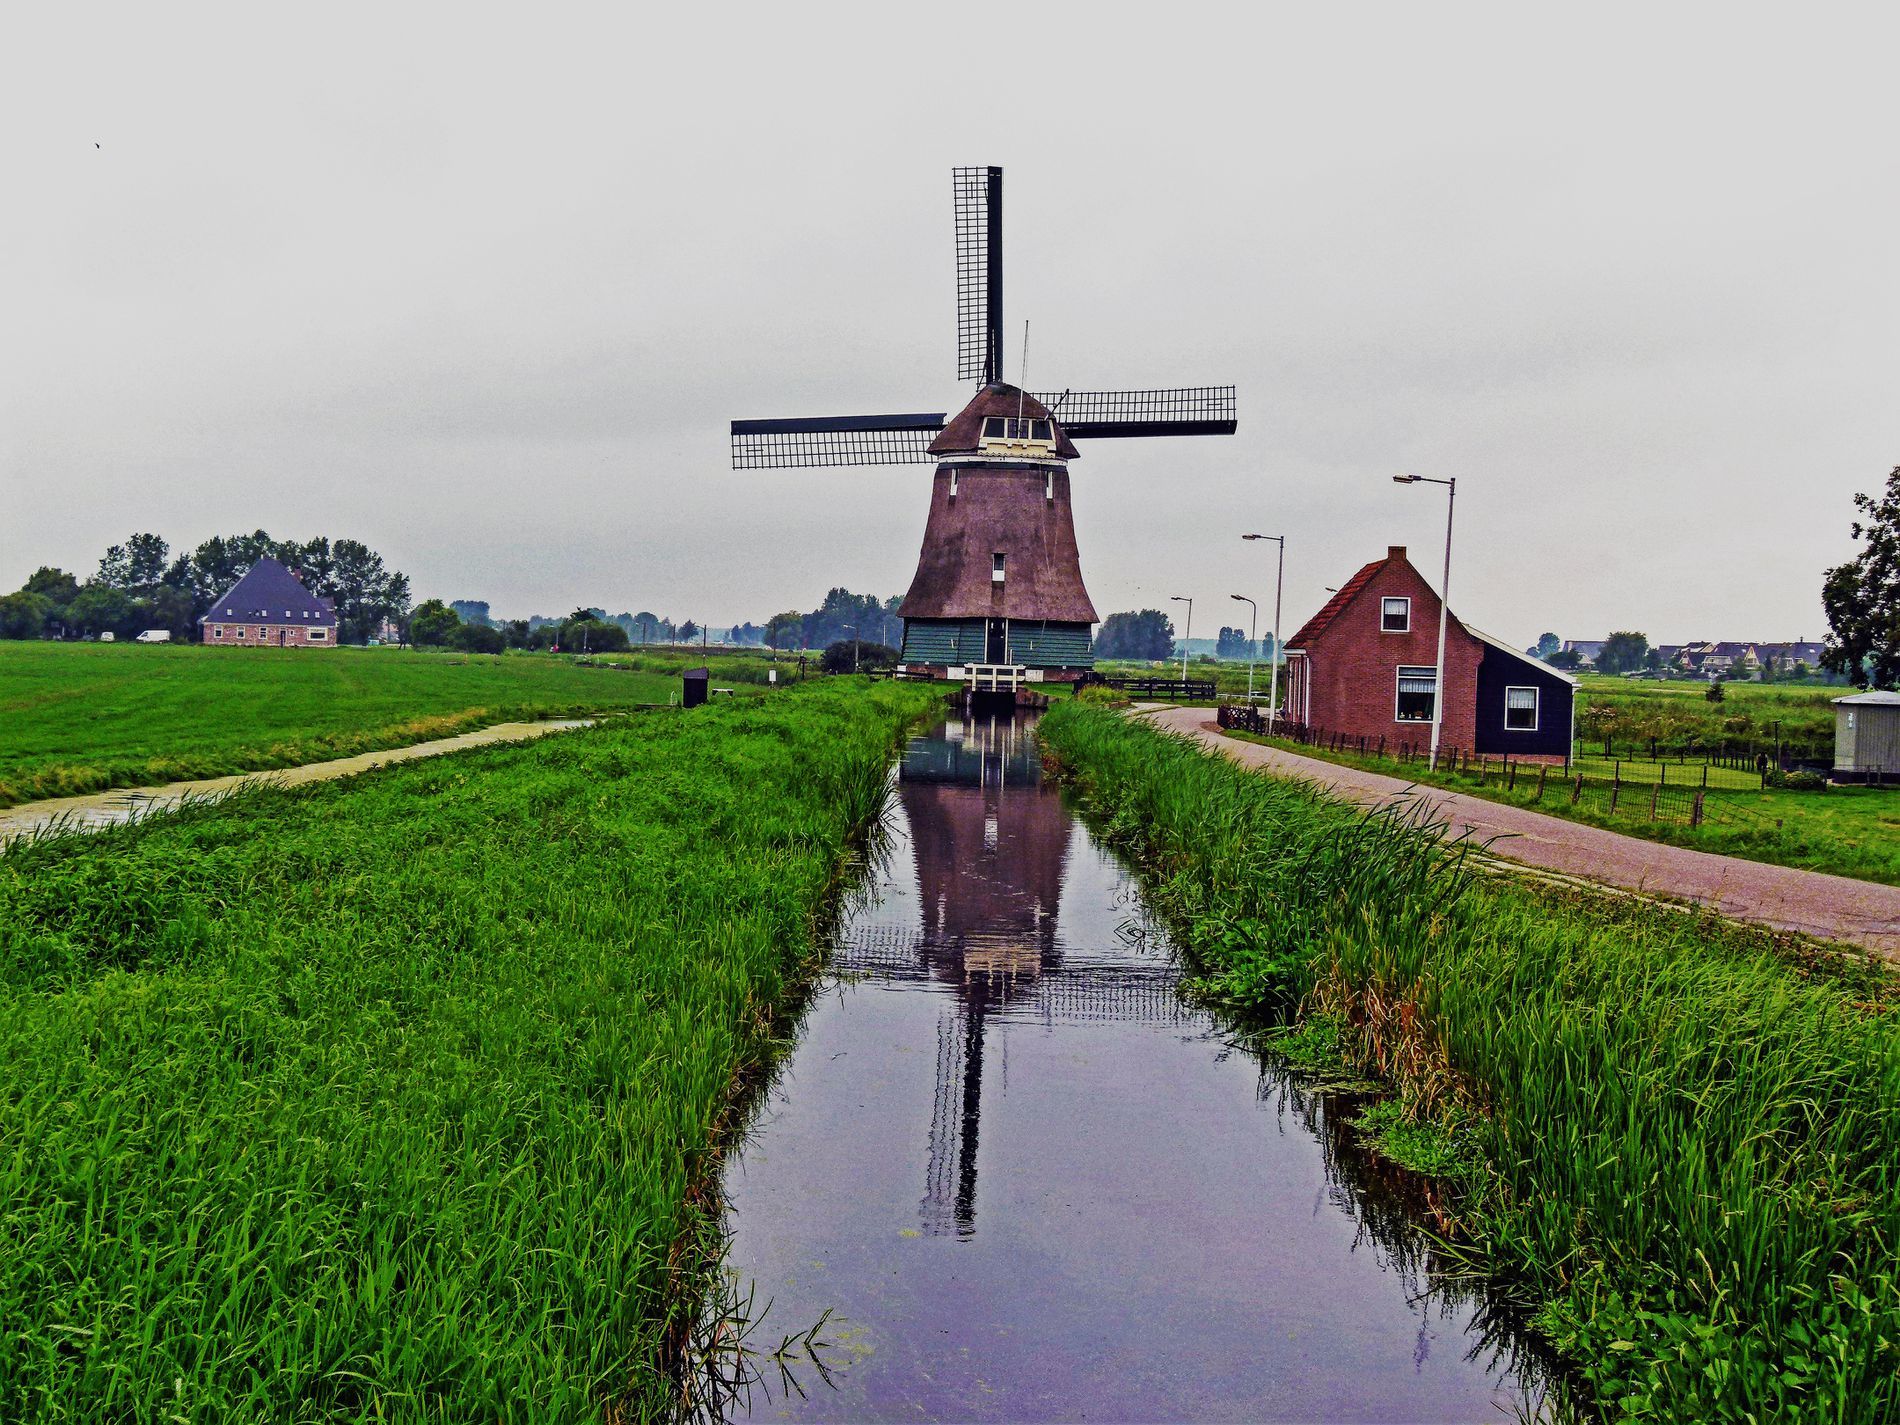
Huge Windmill in a Countryside
The image shows a large countryside. In the center is a large windmill, clearly reflected in a narrow canal that runs through green fields. To the right of the canal is a small red brick house surrounded by a wooden fence beside a path lined with lampposts. To the left is another similar canal. In the background are several trees across the width of the image, a building on the left, and many more buildings on the right all under a gray, overcast sky.
Establishing shot shows a picturesque countryside with a huge windmill at the end of a narrow canal, reflecting it on the water's surface, adding a touch of contrast to the composition. The background features a wide landscape with scattered houses and trees under a gray, overcast sky, creating an atmosphere of tranquility and serenity.
Labels: Outdoors, Windmill, Nature, Countryside, Architecture, Building, Shelter, Rural, canal, sky, treeline, buildings, wooden fence, fence
Camera: Panasonic DMC-FZ100
Aperture: F4
Exposure: 1/160 sec
ISO: 100
Focal length: 9.2 mm